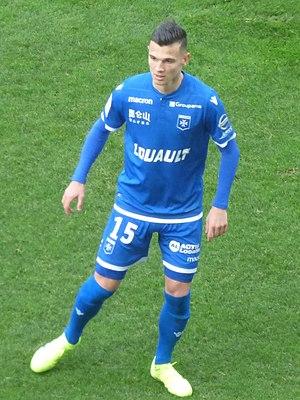
Loïc Goujon lors du match RC Lens - AJ Auxerre, comptant pour la 28ème journée du championnat de France de football de Ligue 2 2018-2019, le 9 mars 2019 au Stade Bollaert-Delelis.